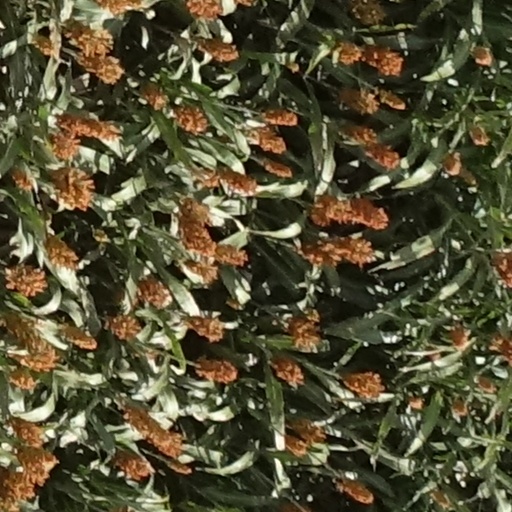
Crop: sorghum